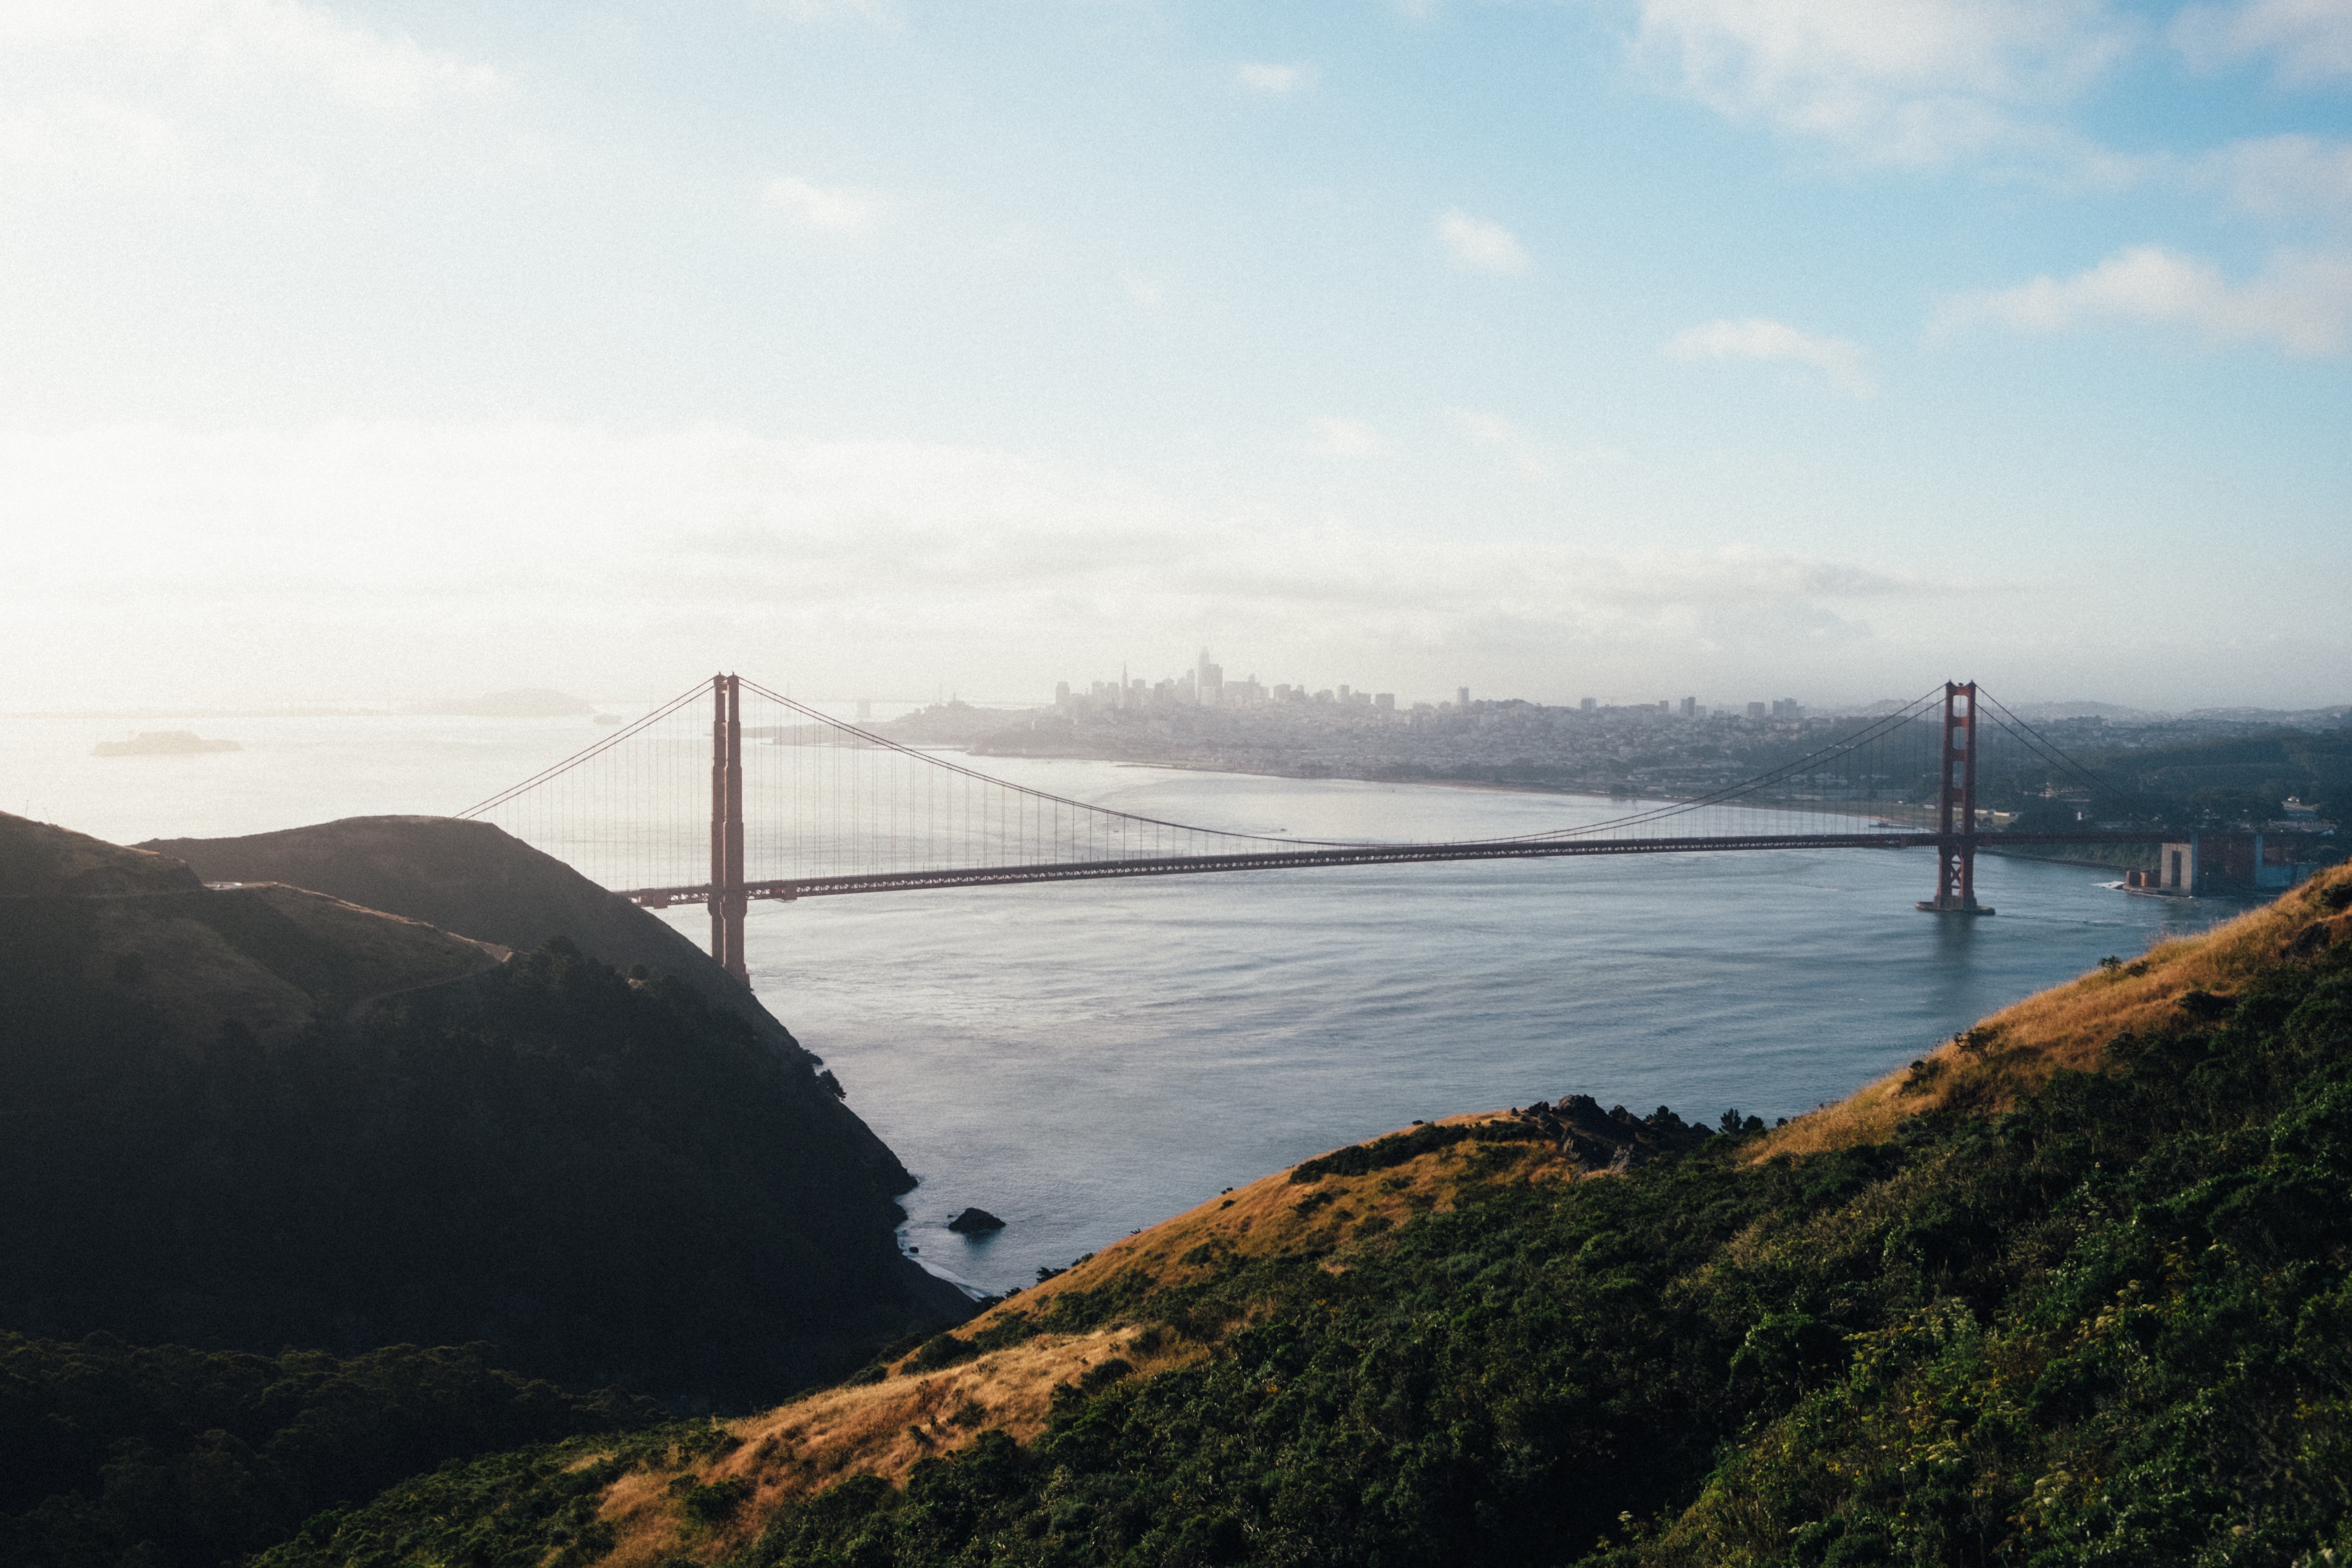
sea, coast, water, ocean, bridge, morning, shore, lake, river, cliff, bay, fjord, reservoir, body of water, channel, loch, atmospheric phenomenon